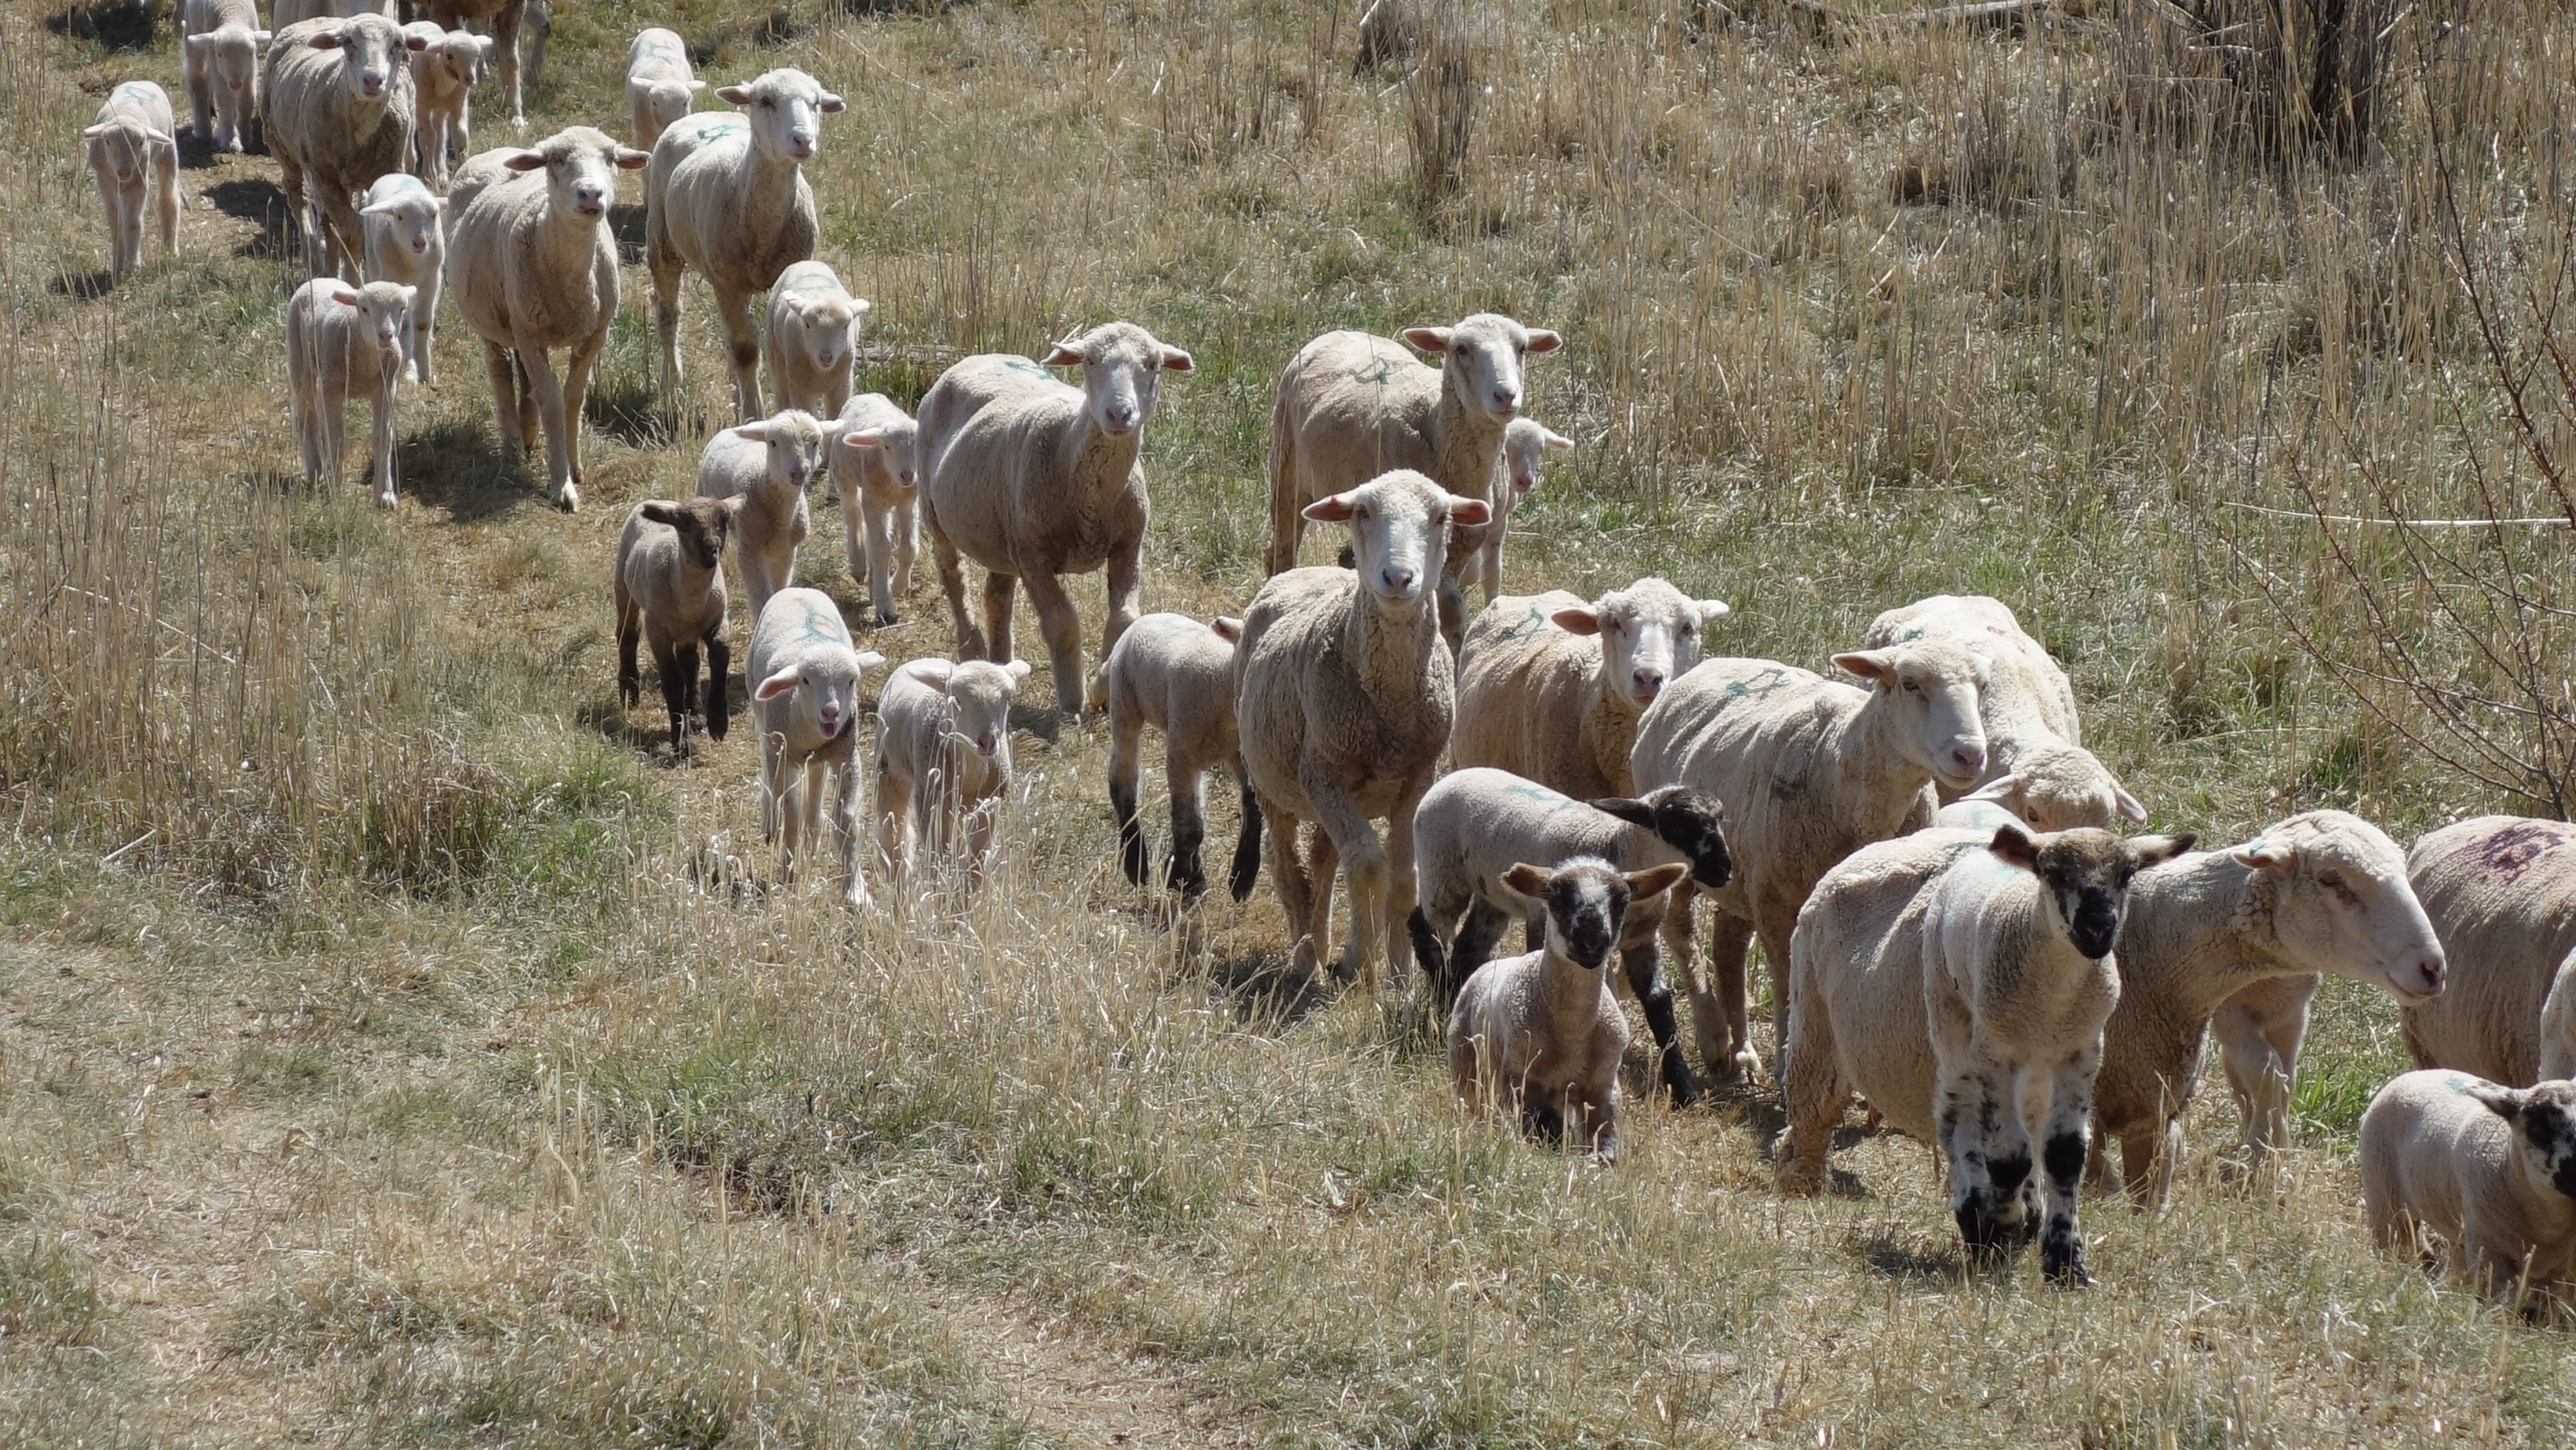
nature, field, meadow, herd, pasture, grazing, sheep, mammal, fauna, goats, grassland, animals, vertebrate, lambs, frolic, goatherd, compliant, herd behaviour